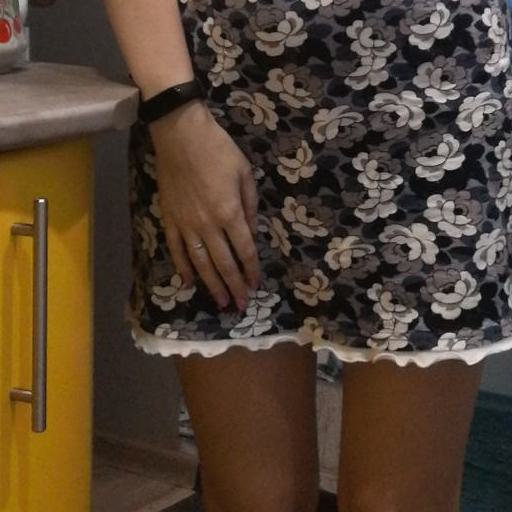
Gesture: no_gesture